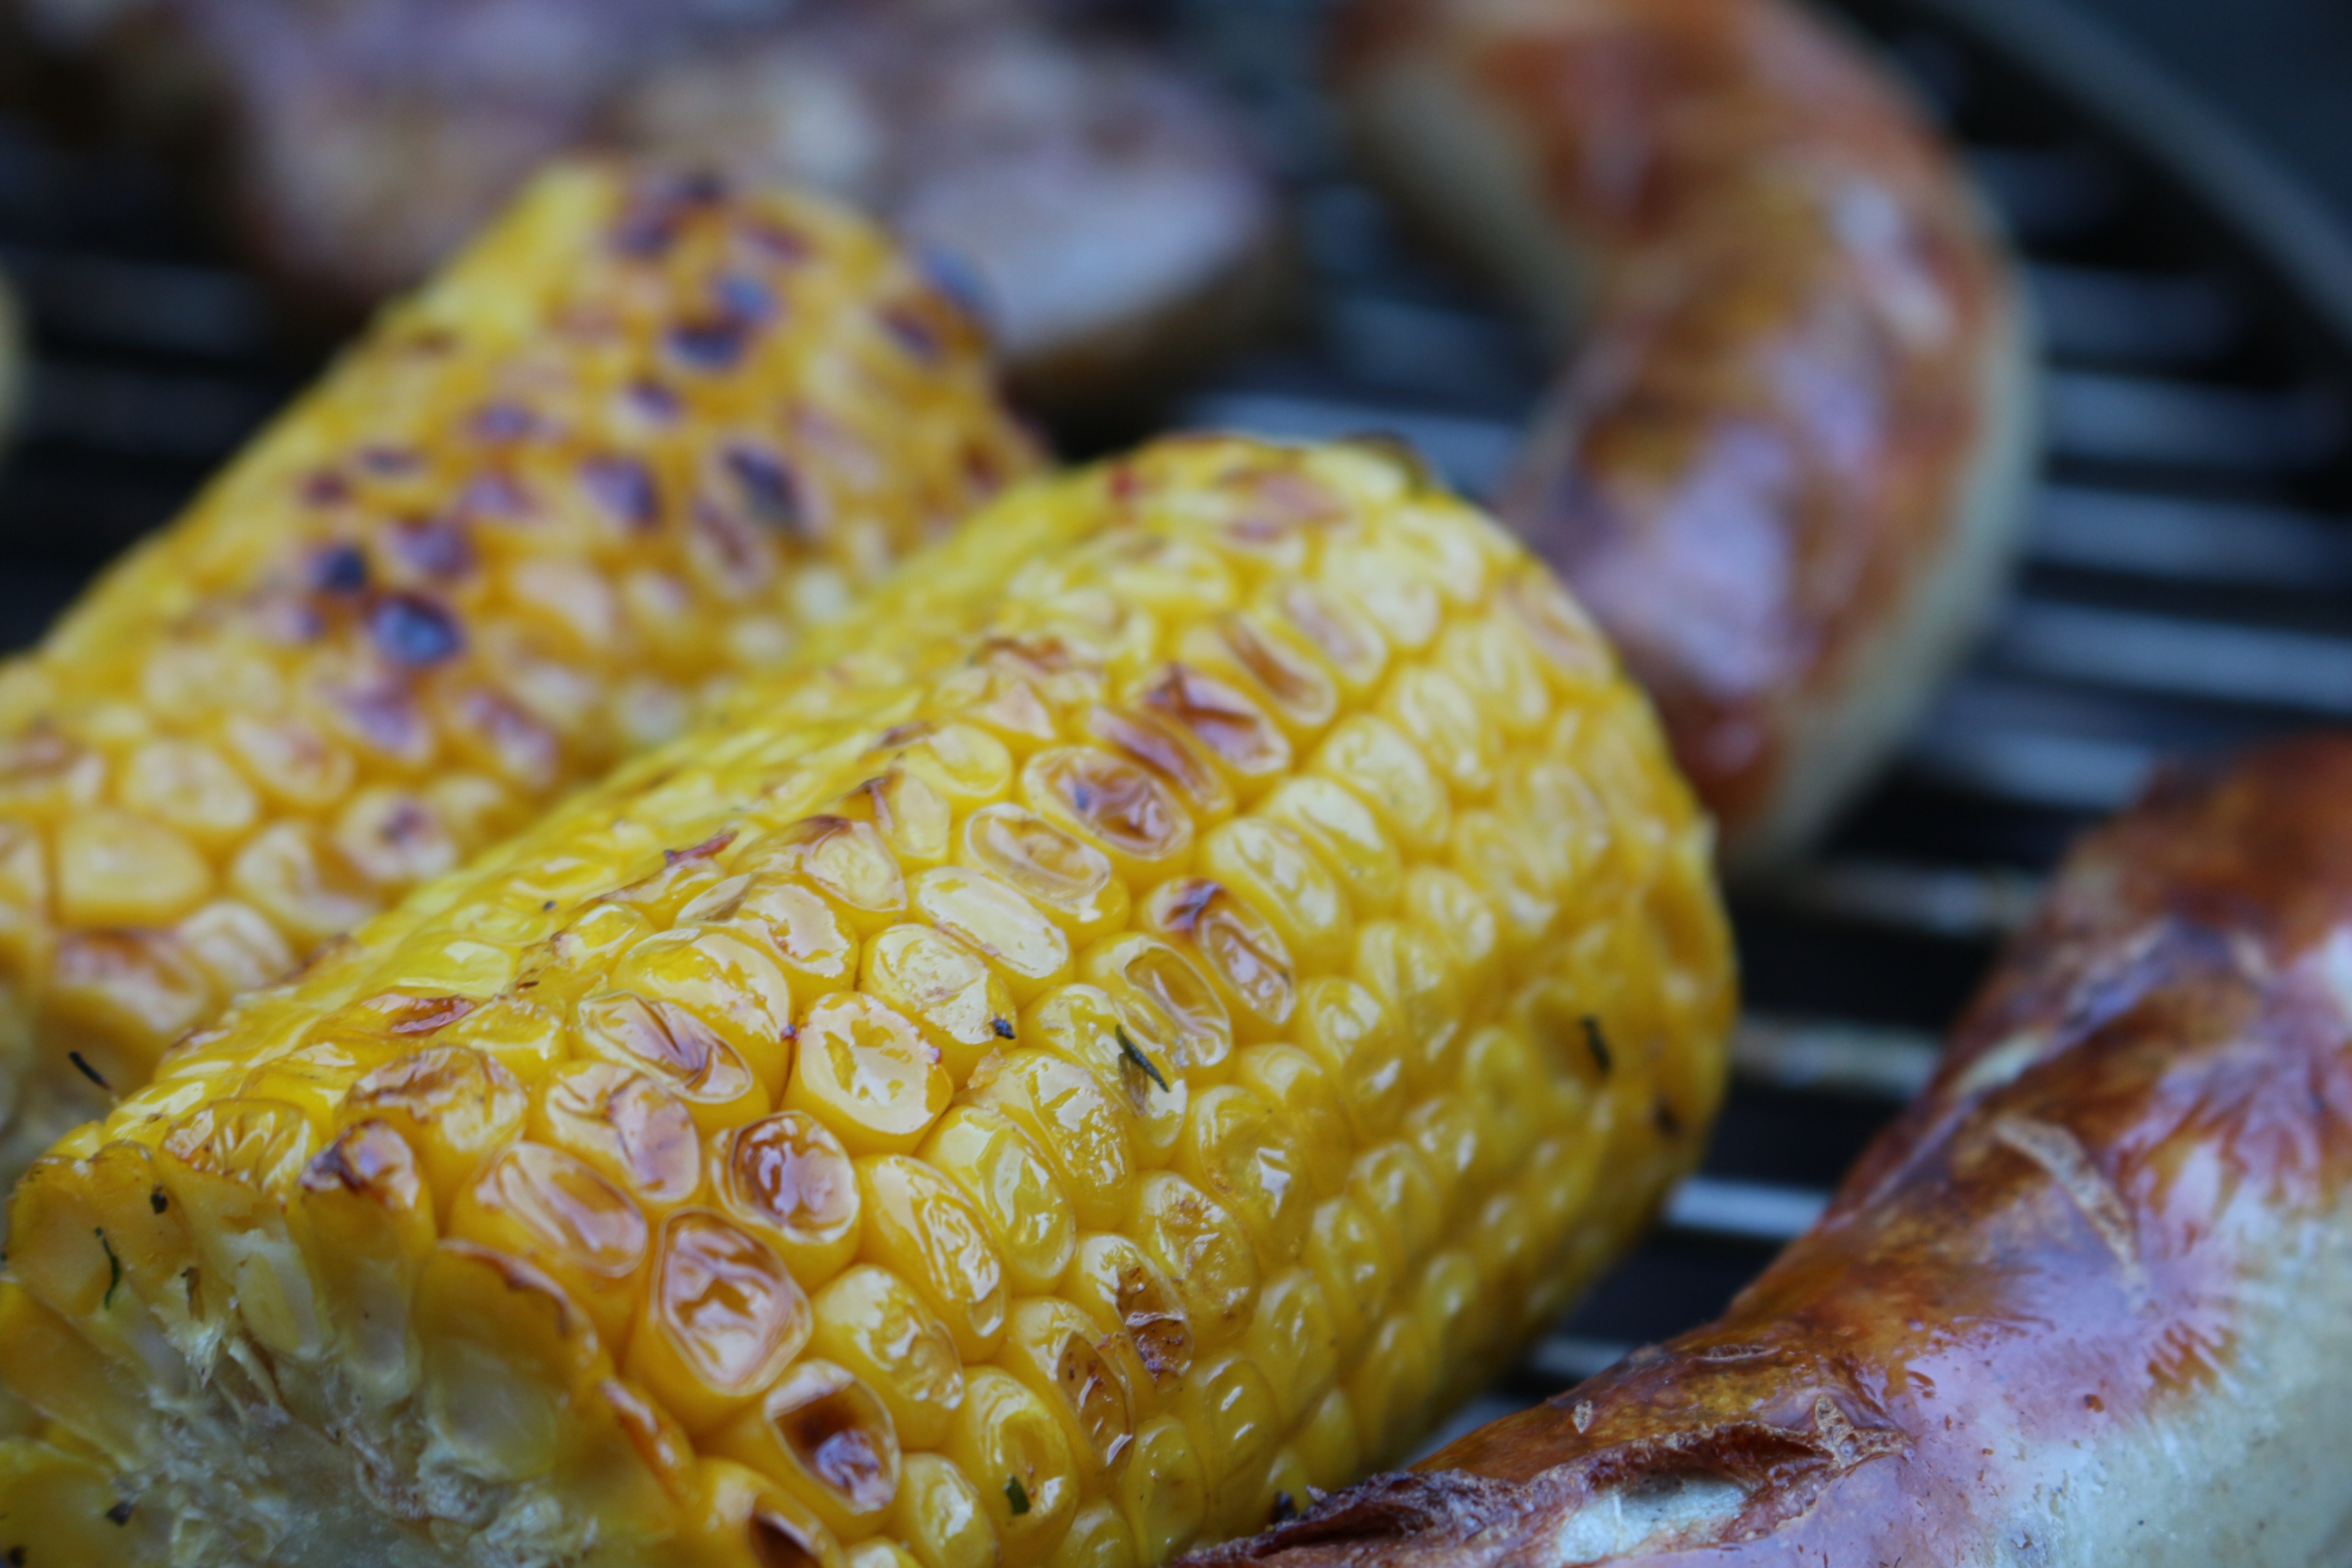
dish, meal, food, produce, seafood, fire, fireplace, breakfast, eat, meat, barbecue, cuisine, delicious, bread, heat, grill, sausage, bratwurst, greasy, corn on the cob, junk food, grilling, grill sausage, sizzle, side dish, grill sausages, herb butter, barbecue tongs, pork sausage